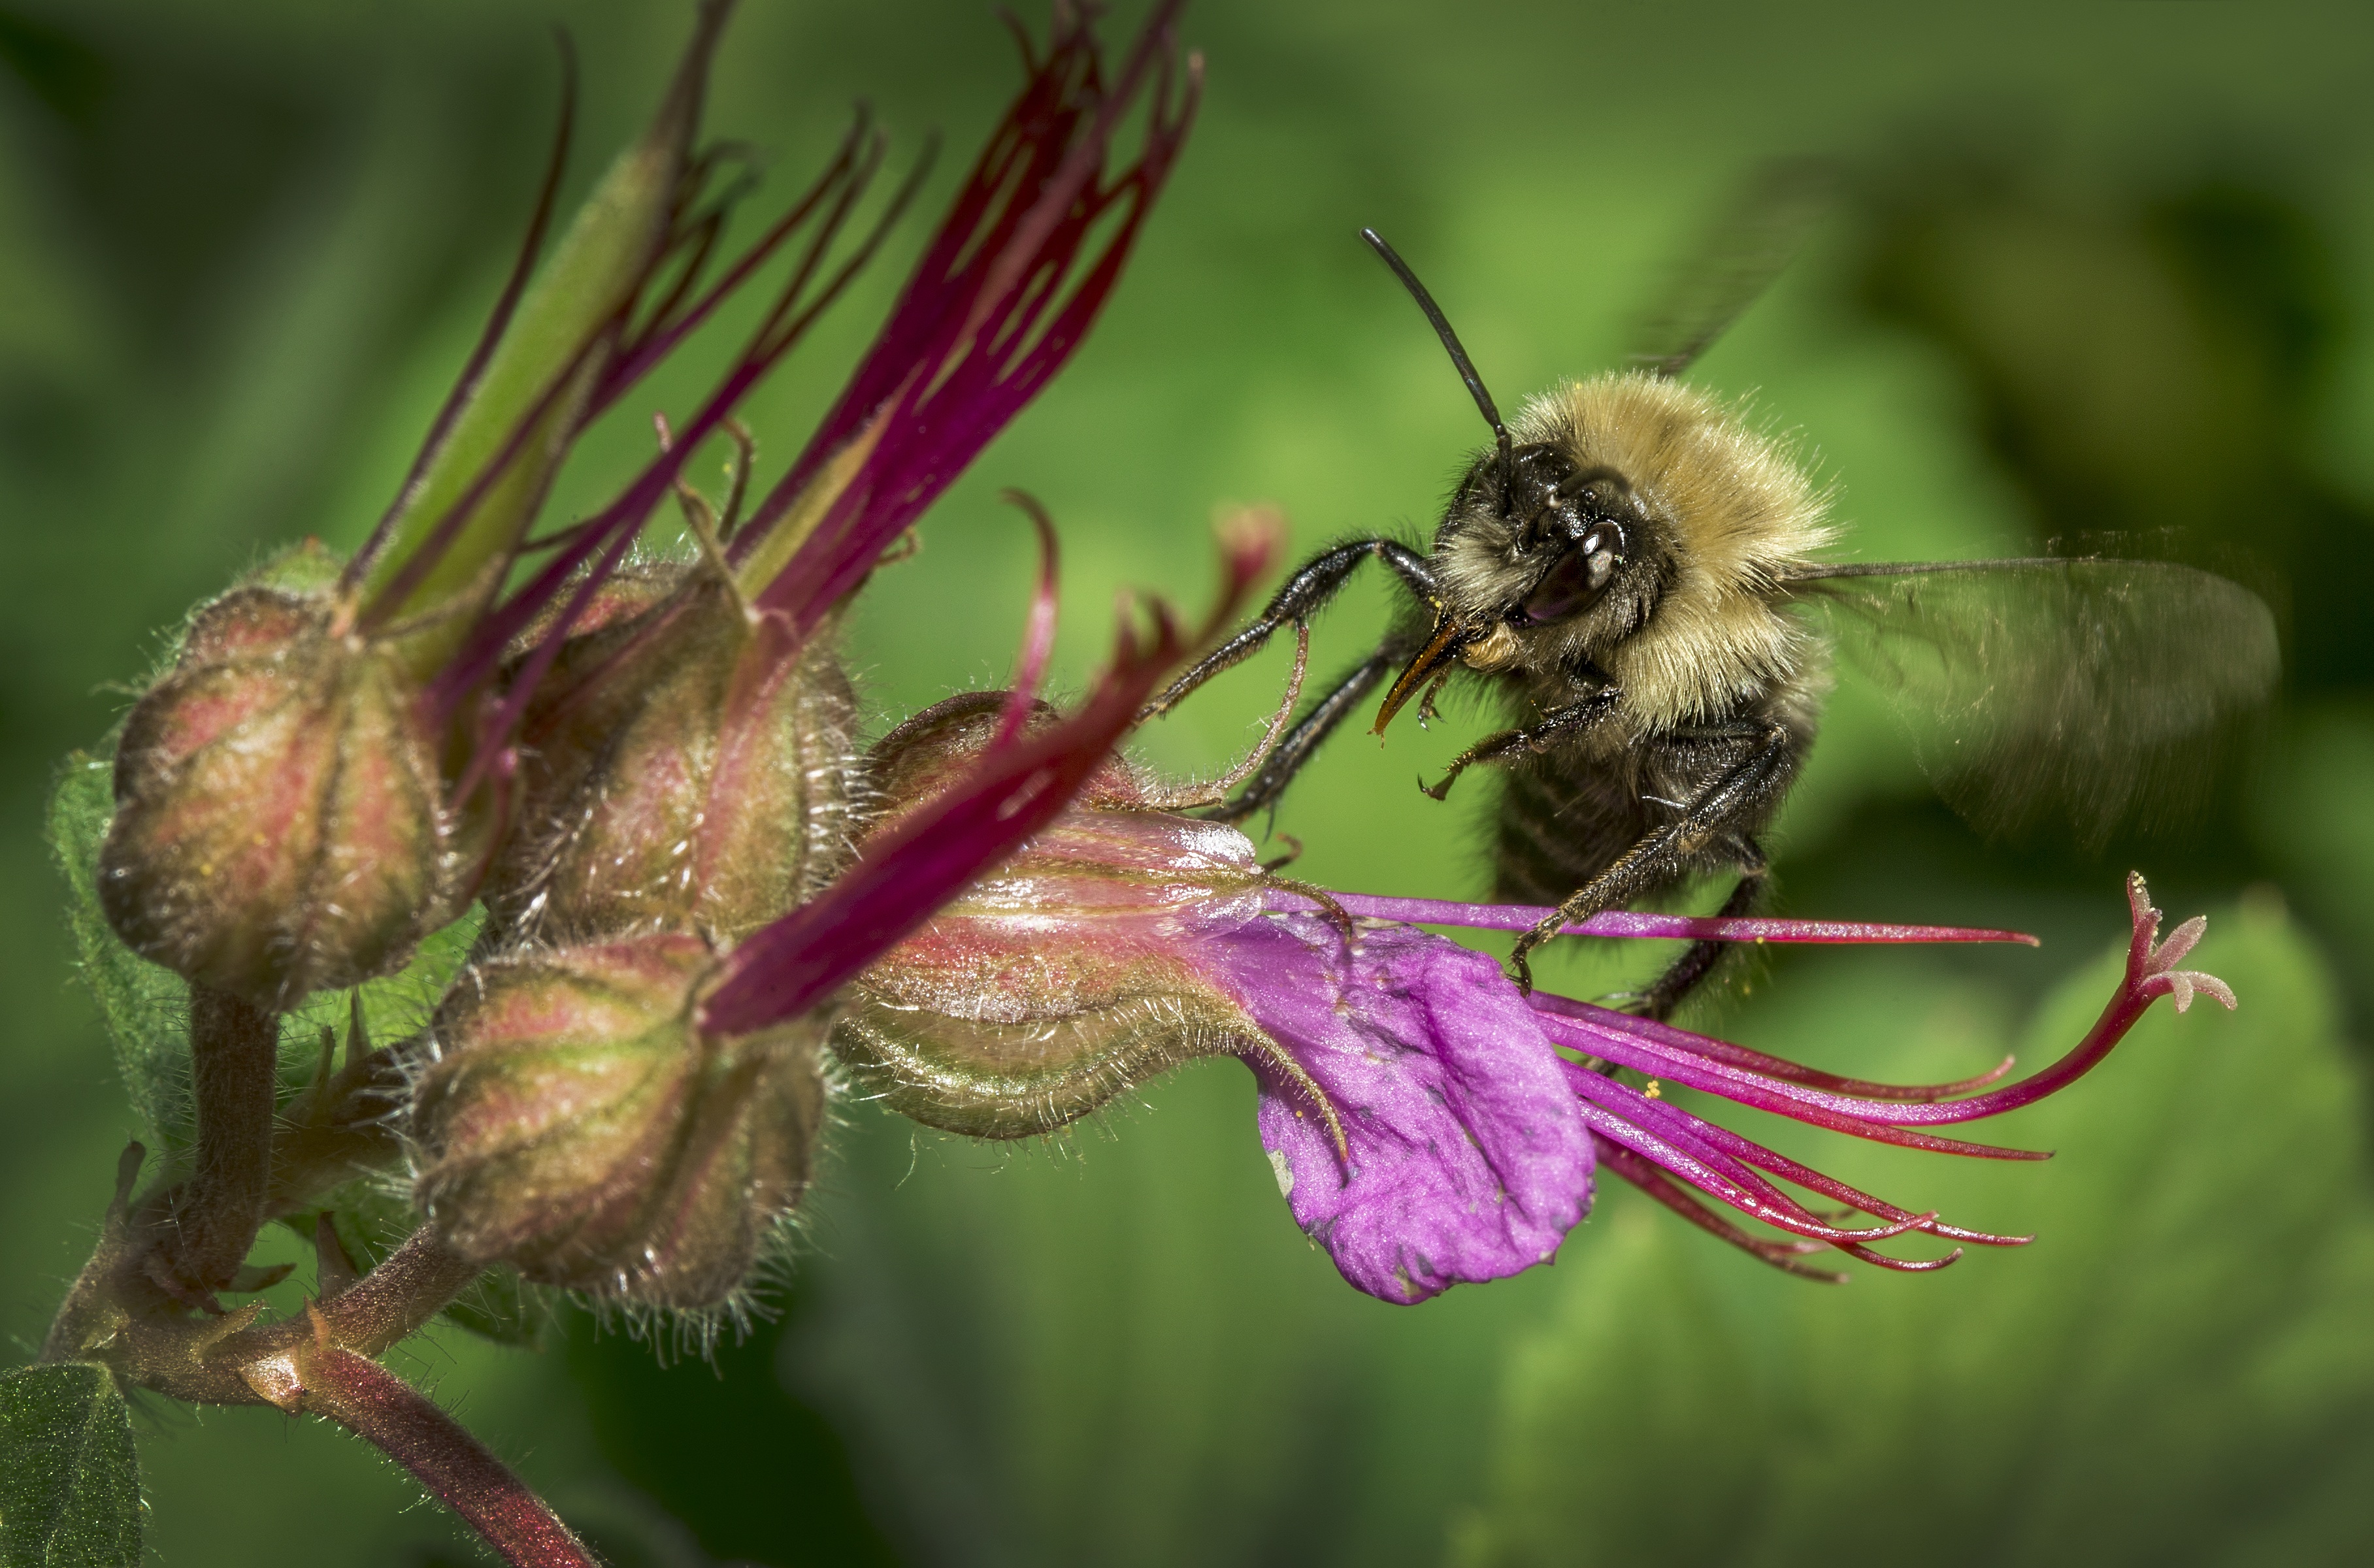
nature, plant, photography, flower, pollen, insect, macro, botany, flora, fauna, invertebrate, wildflower, close up, bee, bumblebee, nectar, forage, macro photography, honey bee, bourdon, pollinator, gadfly, plant stem, membrane winged insect